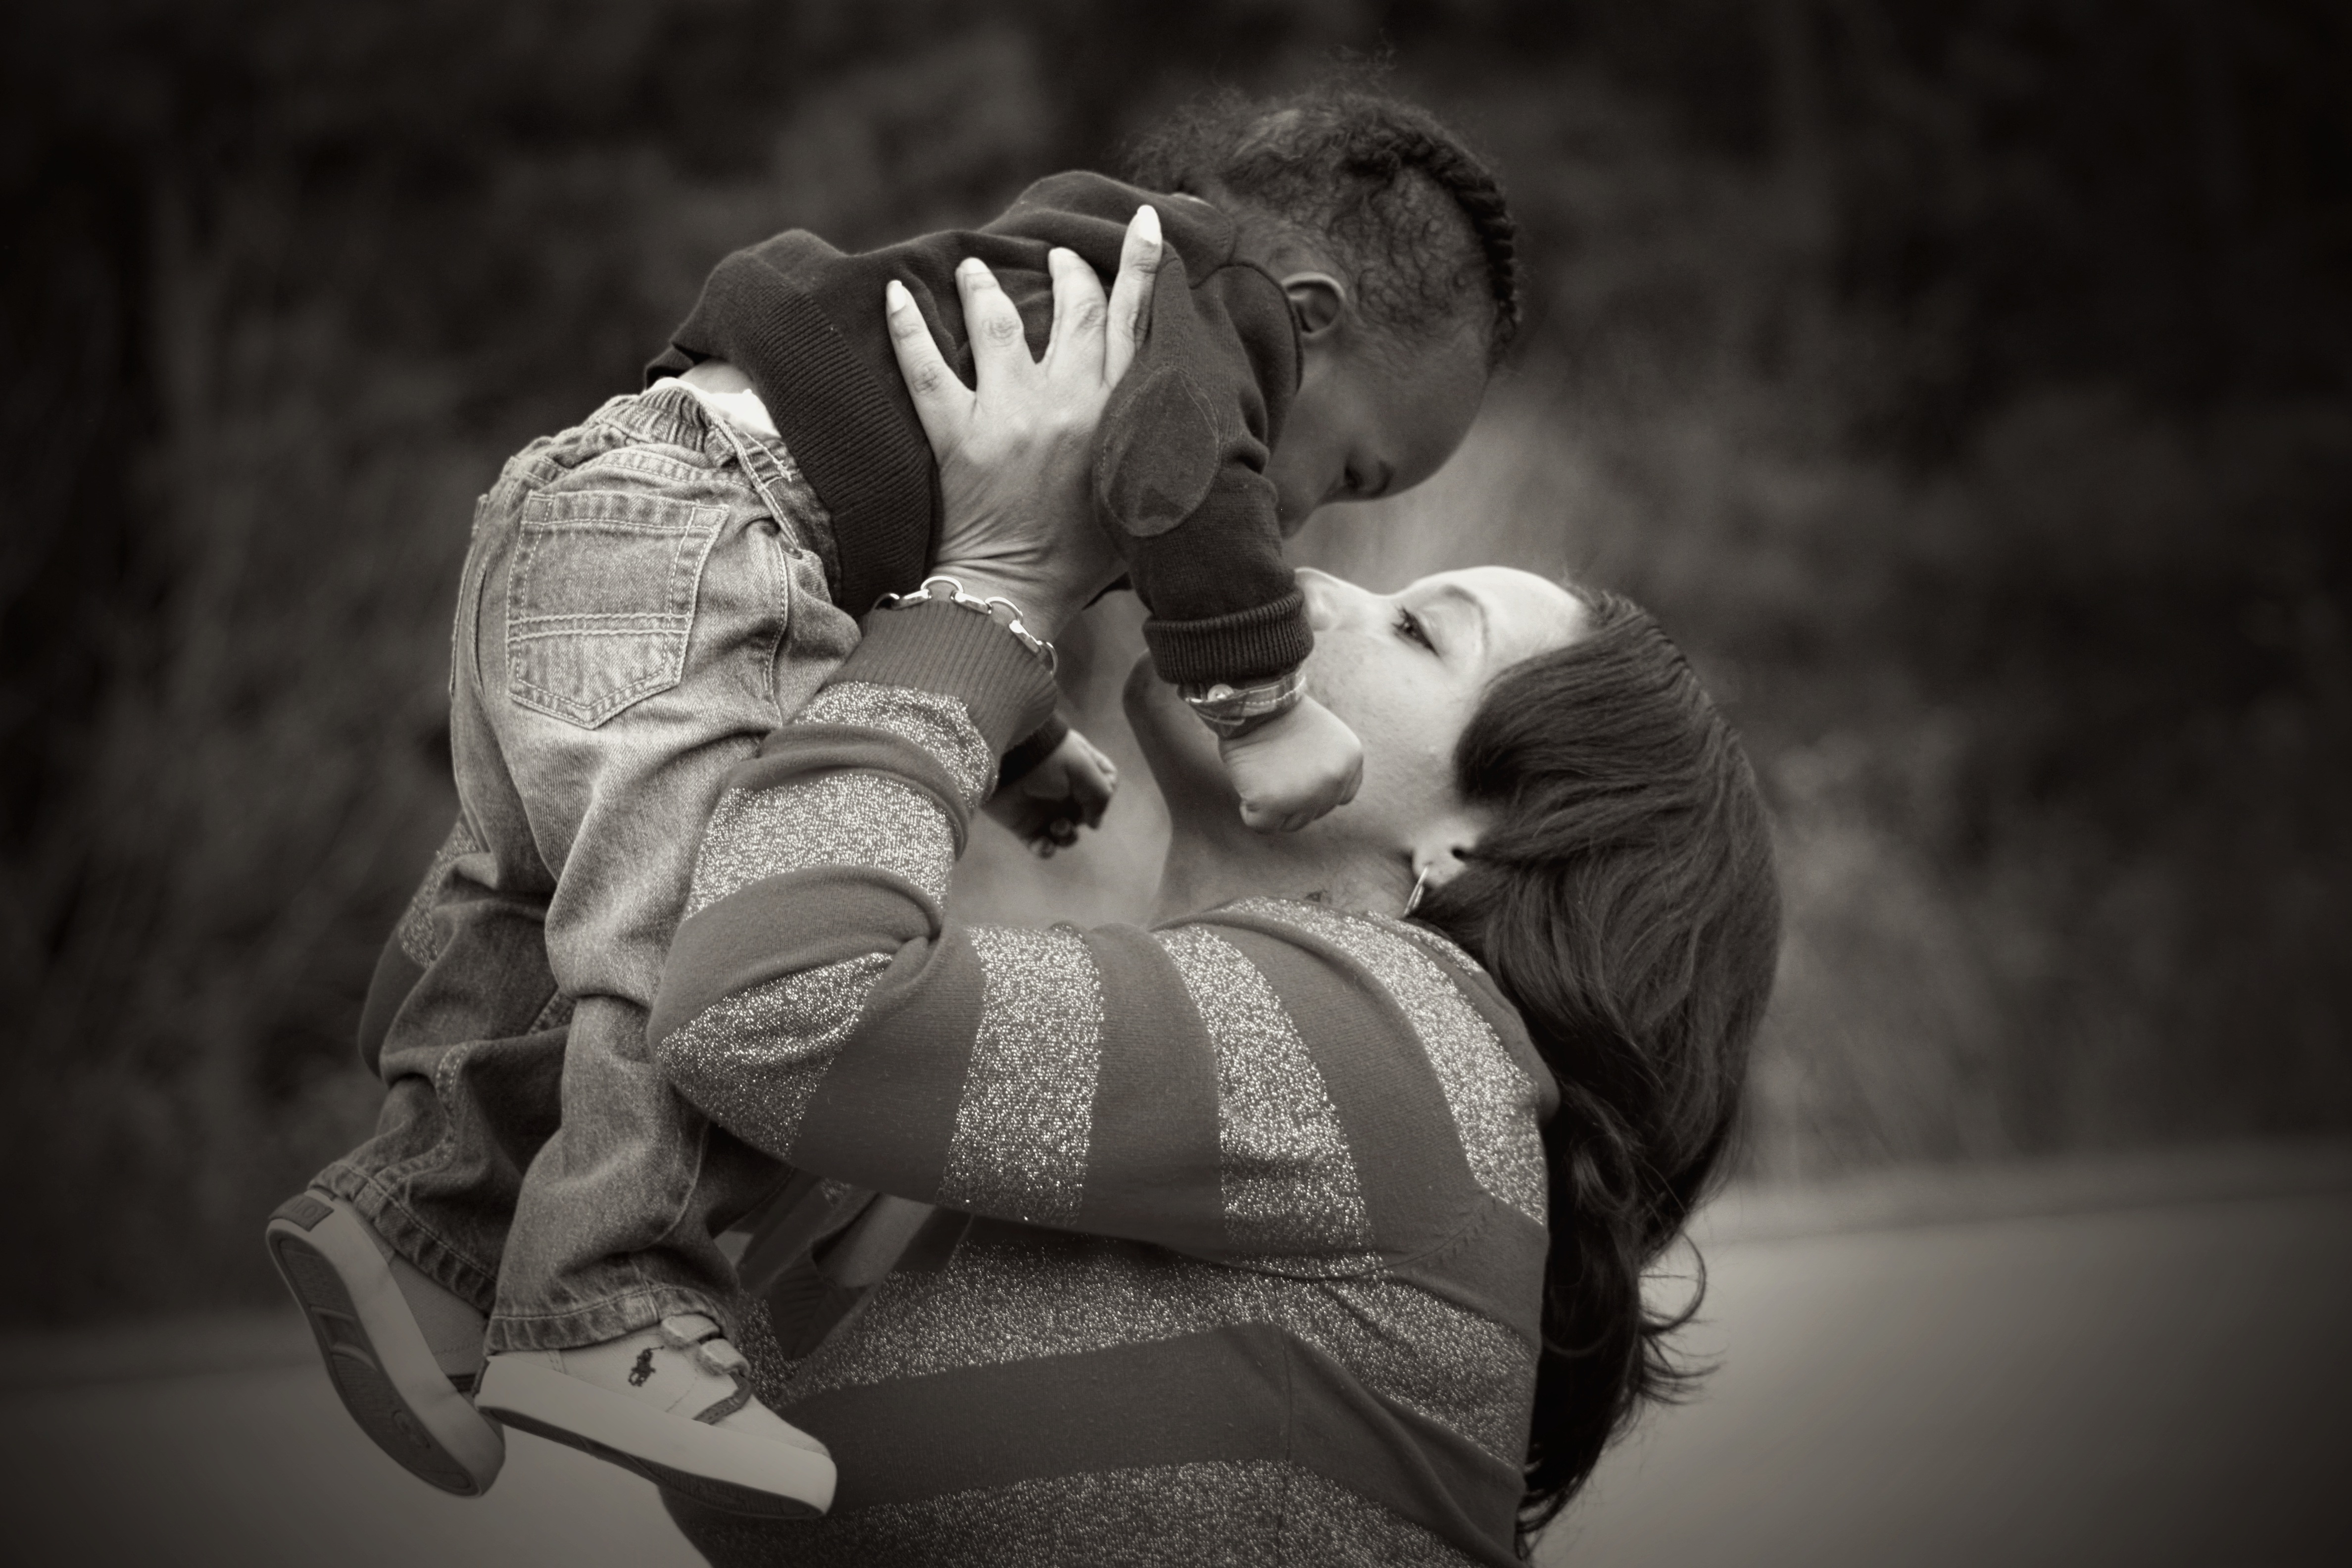
outdoor, person, black and white, girl, white, photography, boy, love, young, romance, black, monochrome, together, baby, parent, family, happiness, photograph, emotion, interaction, photo shoot, monochrome photography, portrait photography